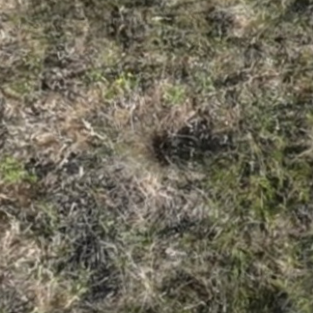
Month: july